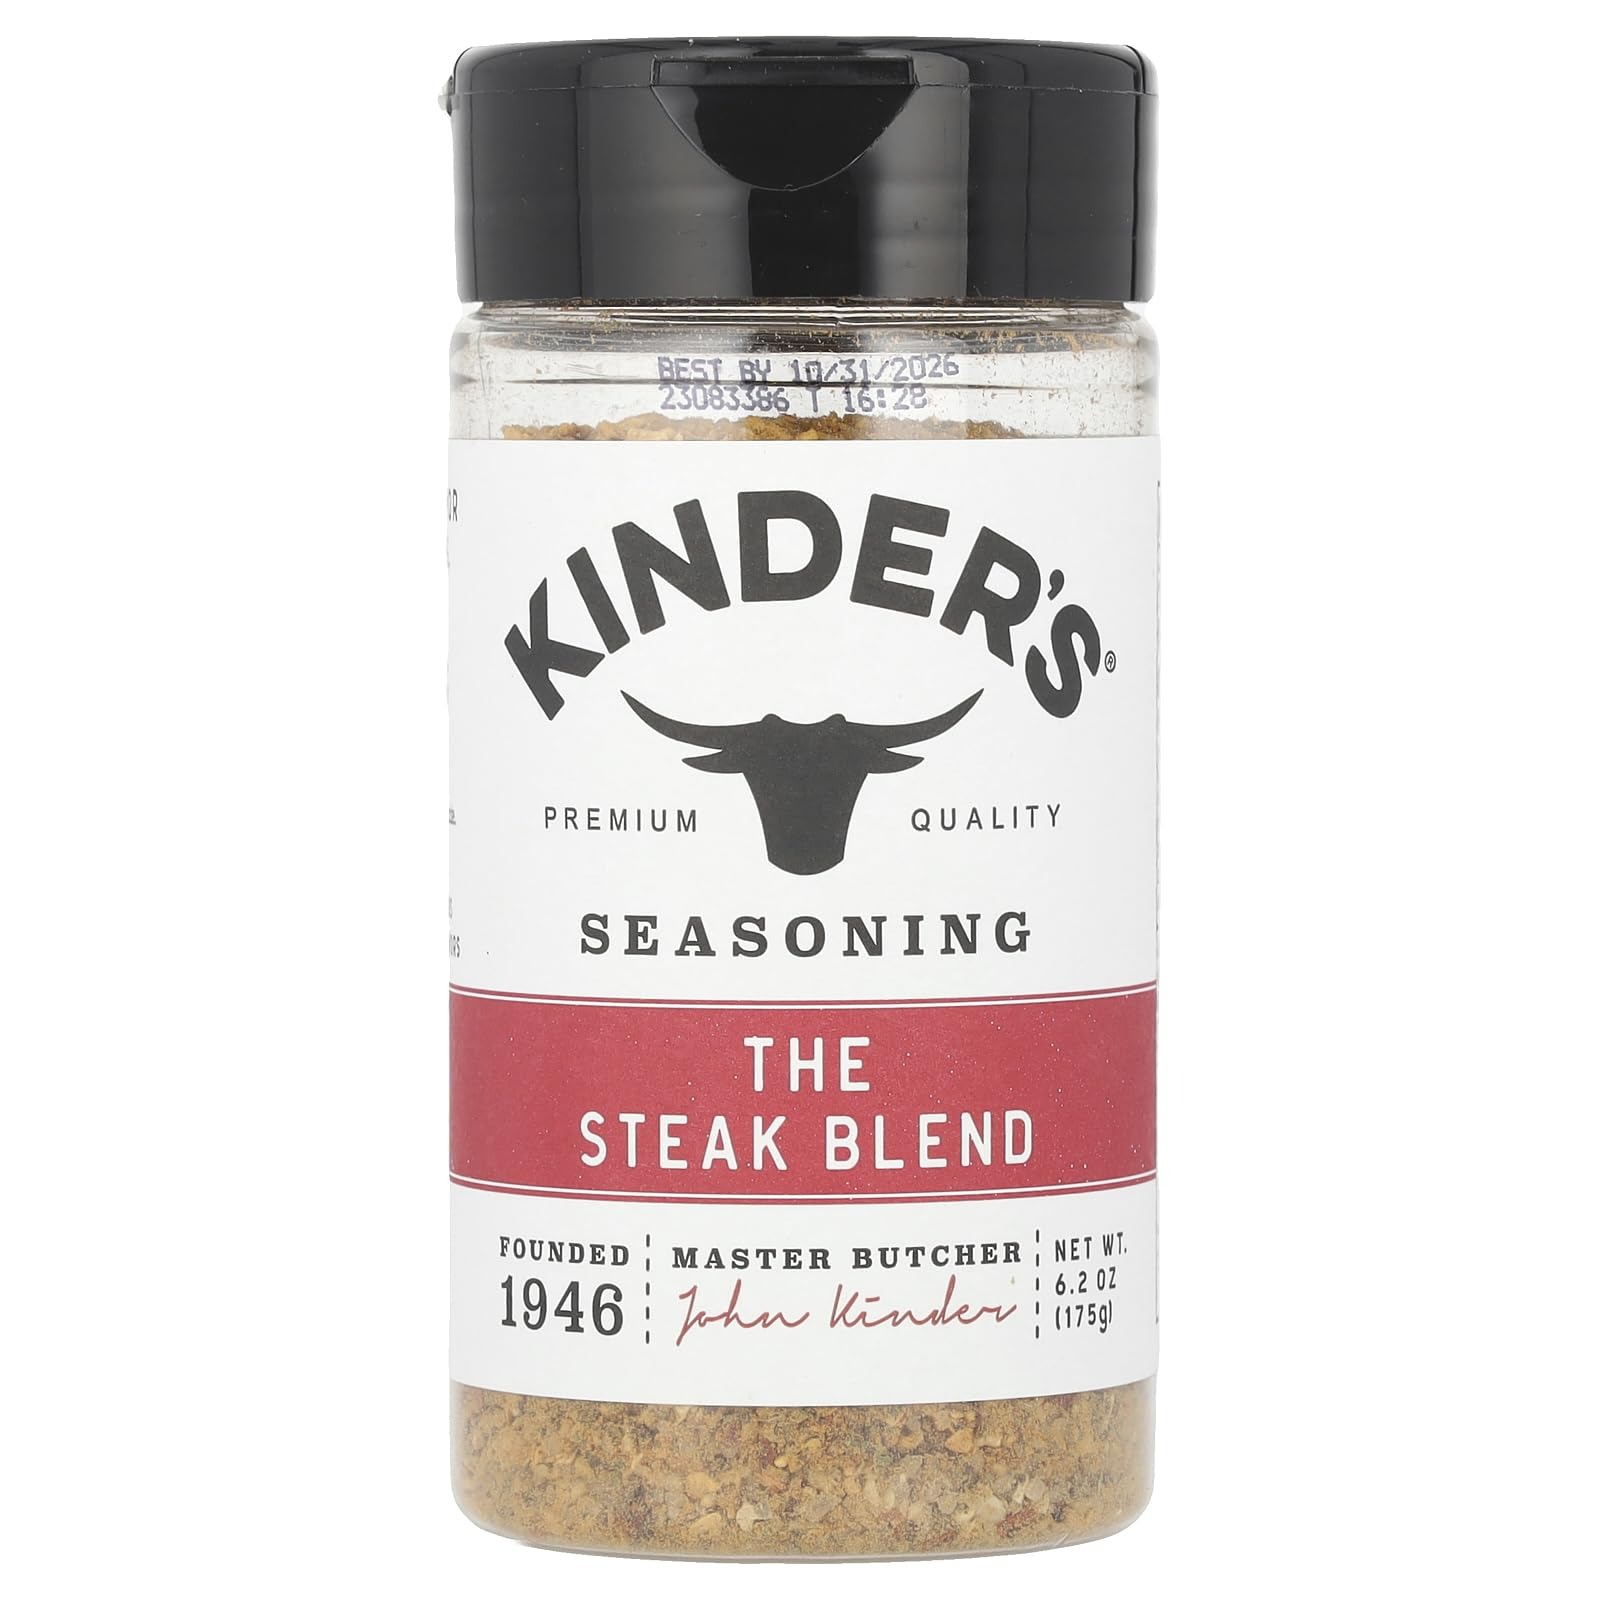
Item Name: Kinder's, The Steak Blend Rub, 6.2 Ounce, Seasoning
Product Description: Premium quality. Founded 1946. Master Butcher: John Kinder. Award-winning flavor for over 70 years. www.kinders.com. Facebook. Instagram. Follow us! For recipes and grilling tips, visit www.kinders.com.
Value: 6.2
Unit: Ounce

Price: 5.23